Christopher Wren the Younger

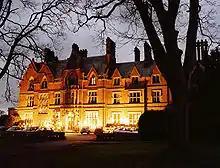
Wroxall Abbey, Warwickshire

Wren was the second but first surviving son of Sir Christopher Wren and his first wife, Faith Coghill, daughter of Sir John Coghill of Bletchingdon in Oxfordshire. He was educated at Eton and Pembroke College, Cambridge, Cambridge, where his father had built the new college chapel, his first completed work. His son entered the college in 1691, but left without a degree. He was elected a Fellow of the Royal Society in 1693. He entered the Middle Temple in 1694. In 1698/9 he travelled in Europe making an architectural tour of France, Italy and Holland with Edward Strong the Younger whose father was his father's main building contractor. This trip may indicate a friendship over and above a simple working relationship.